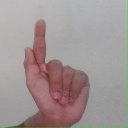
अक्षर: ळ